The Devonsville Terror

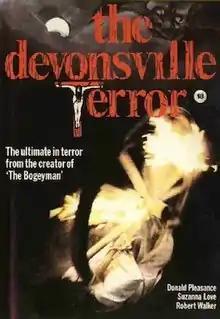
Promotional poster

The Devonsville Terror is a 1983 American supernatural horror film directed by Ulli Lommel and starring Suzanna Love, Donald Pleasence, and Robert Walker. The plot focuses on three different women who arrive in a conservative New England town, one of whom is the reincarnation of a witch who was wrongfully executed along with two others (Morrigan Hurt and Barbara Cihlar) by the town's founding fathers in 1683.